AFL Women's All-Australian team

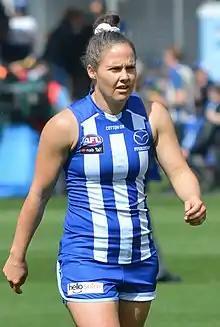
Emma Kearney was selected in the first eight AFL Women's All-Australian teams

The AFL Women's All-Australian team is an all-star team of women's Australian rules footballers playing in the AFL Women's (AFLW), selected by a panel at the end of each season. It represents a complete team, including interchange players and a coach, of the best-performed players during the home-and-away season. The first AFL Women's All-Australian team was selected in 2017 following the competition's inaugural season. The team also follows the AFL's tradition of the All-Australian coach being the coach of that season's premiership-winning side, with no coach being selected in 2020 when no premiership was awarded.